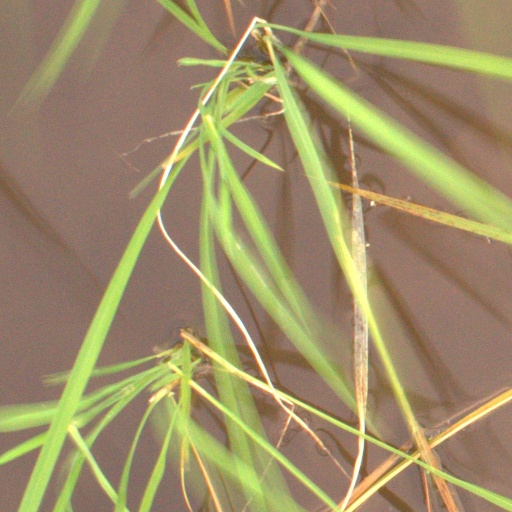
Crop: rice